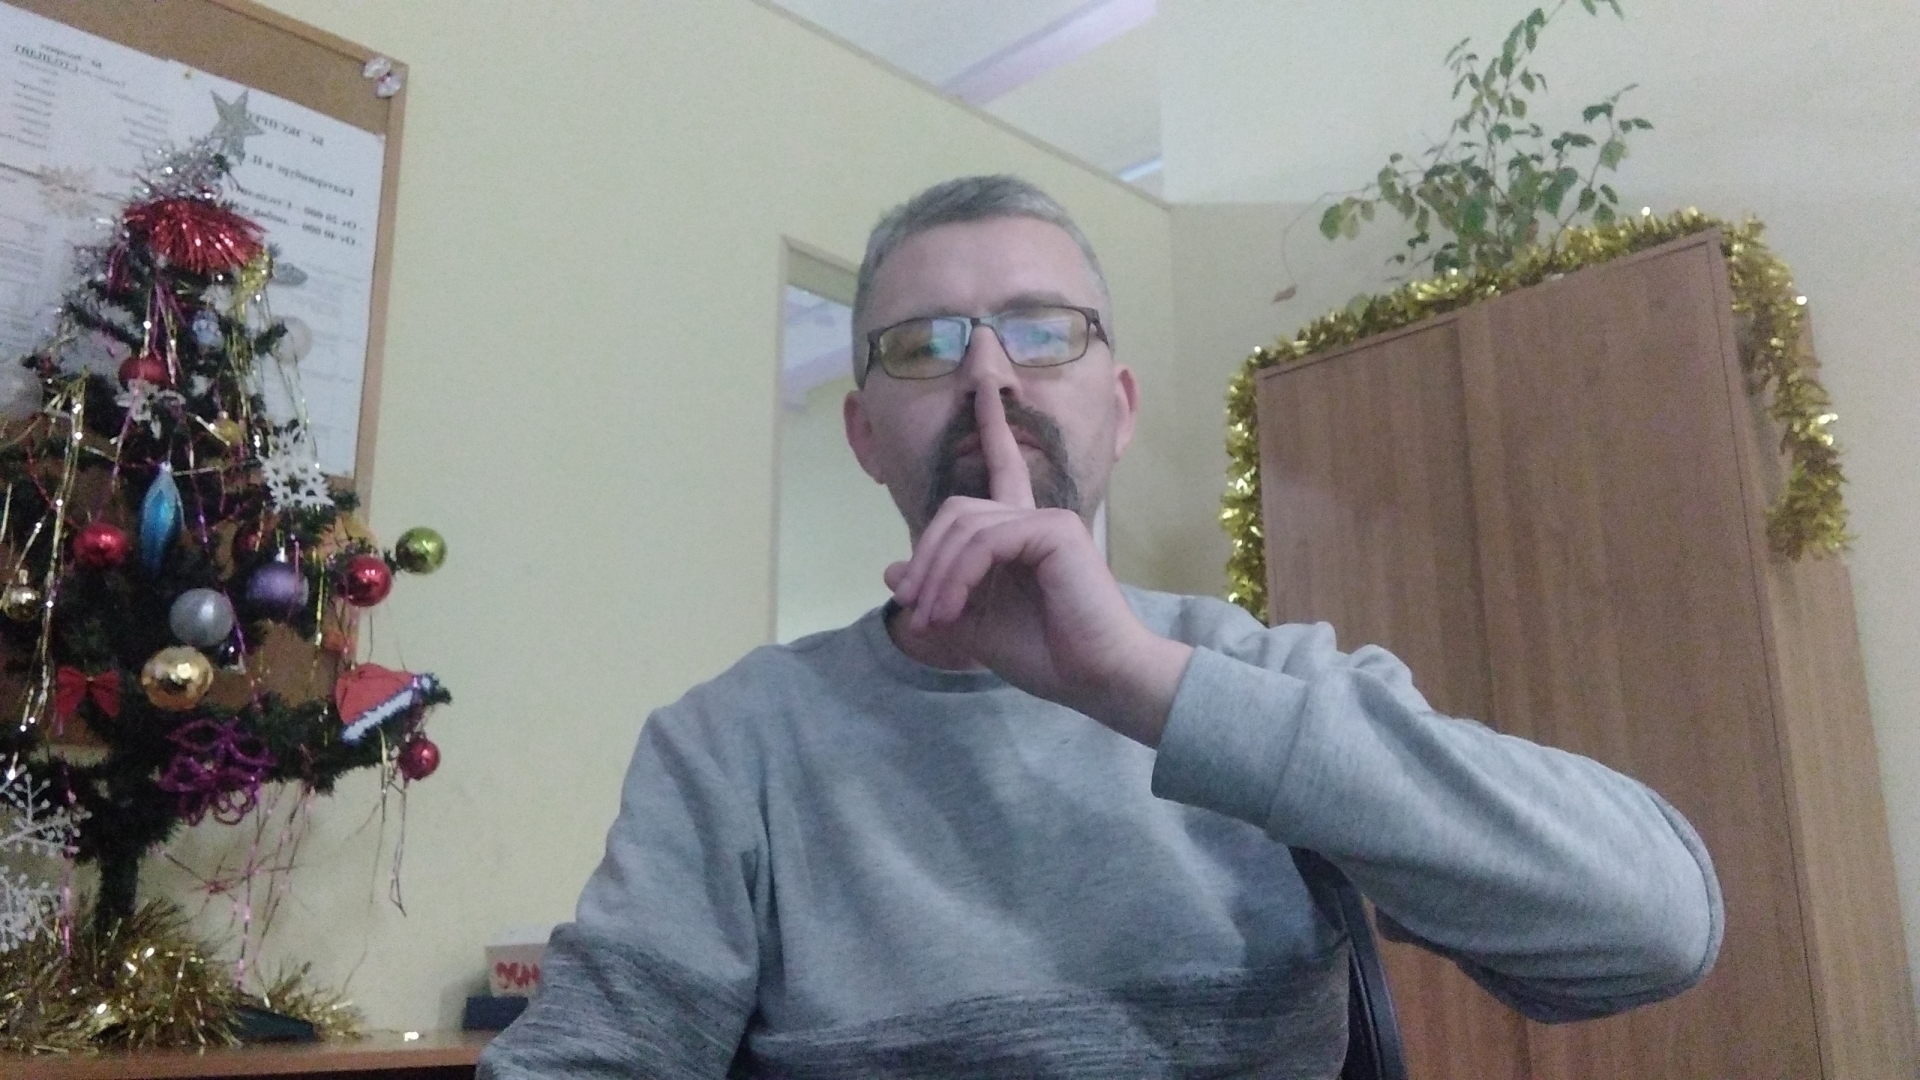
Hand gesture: mute